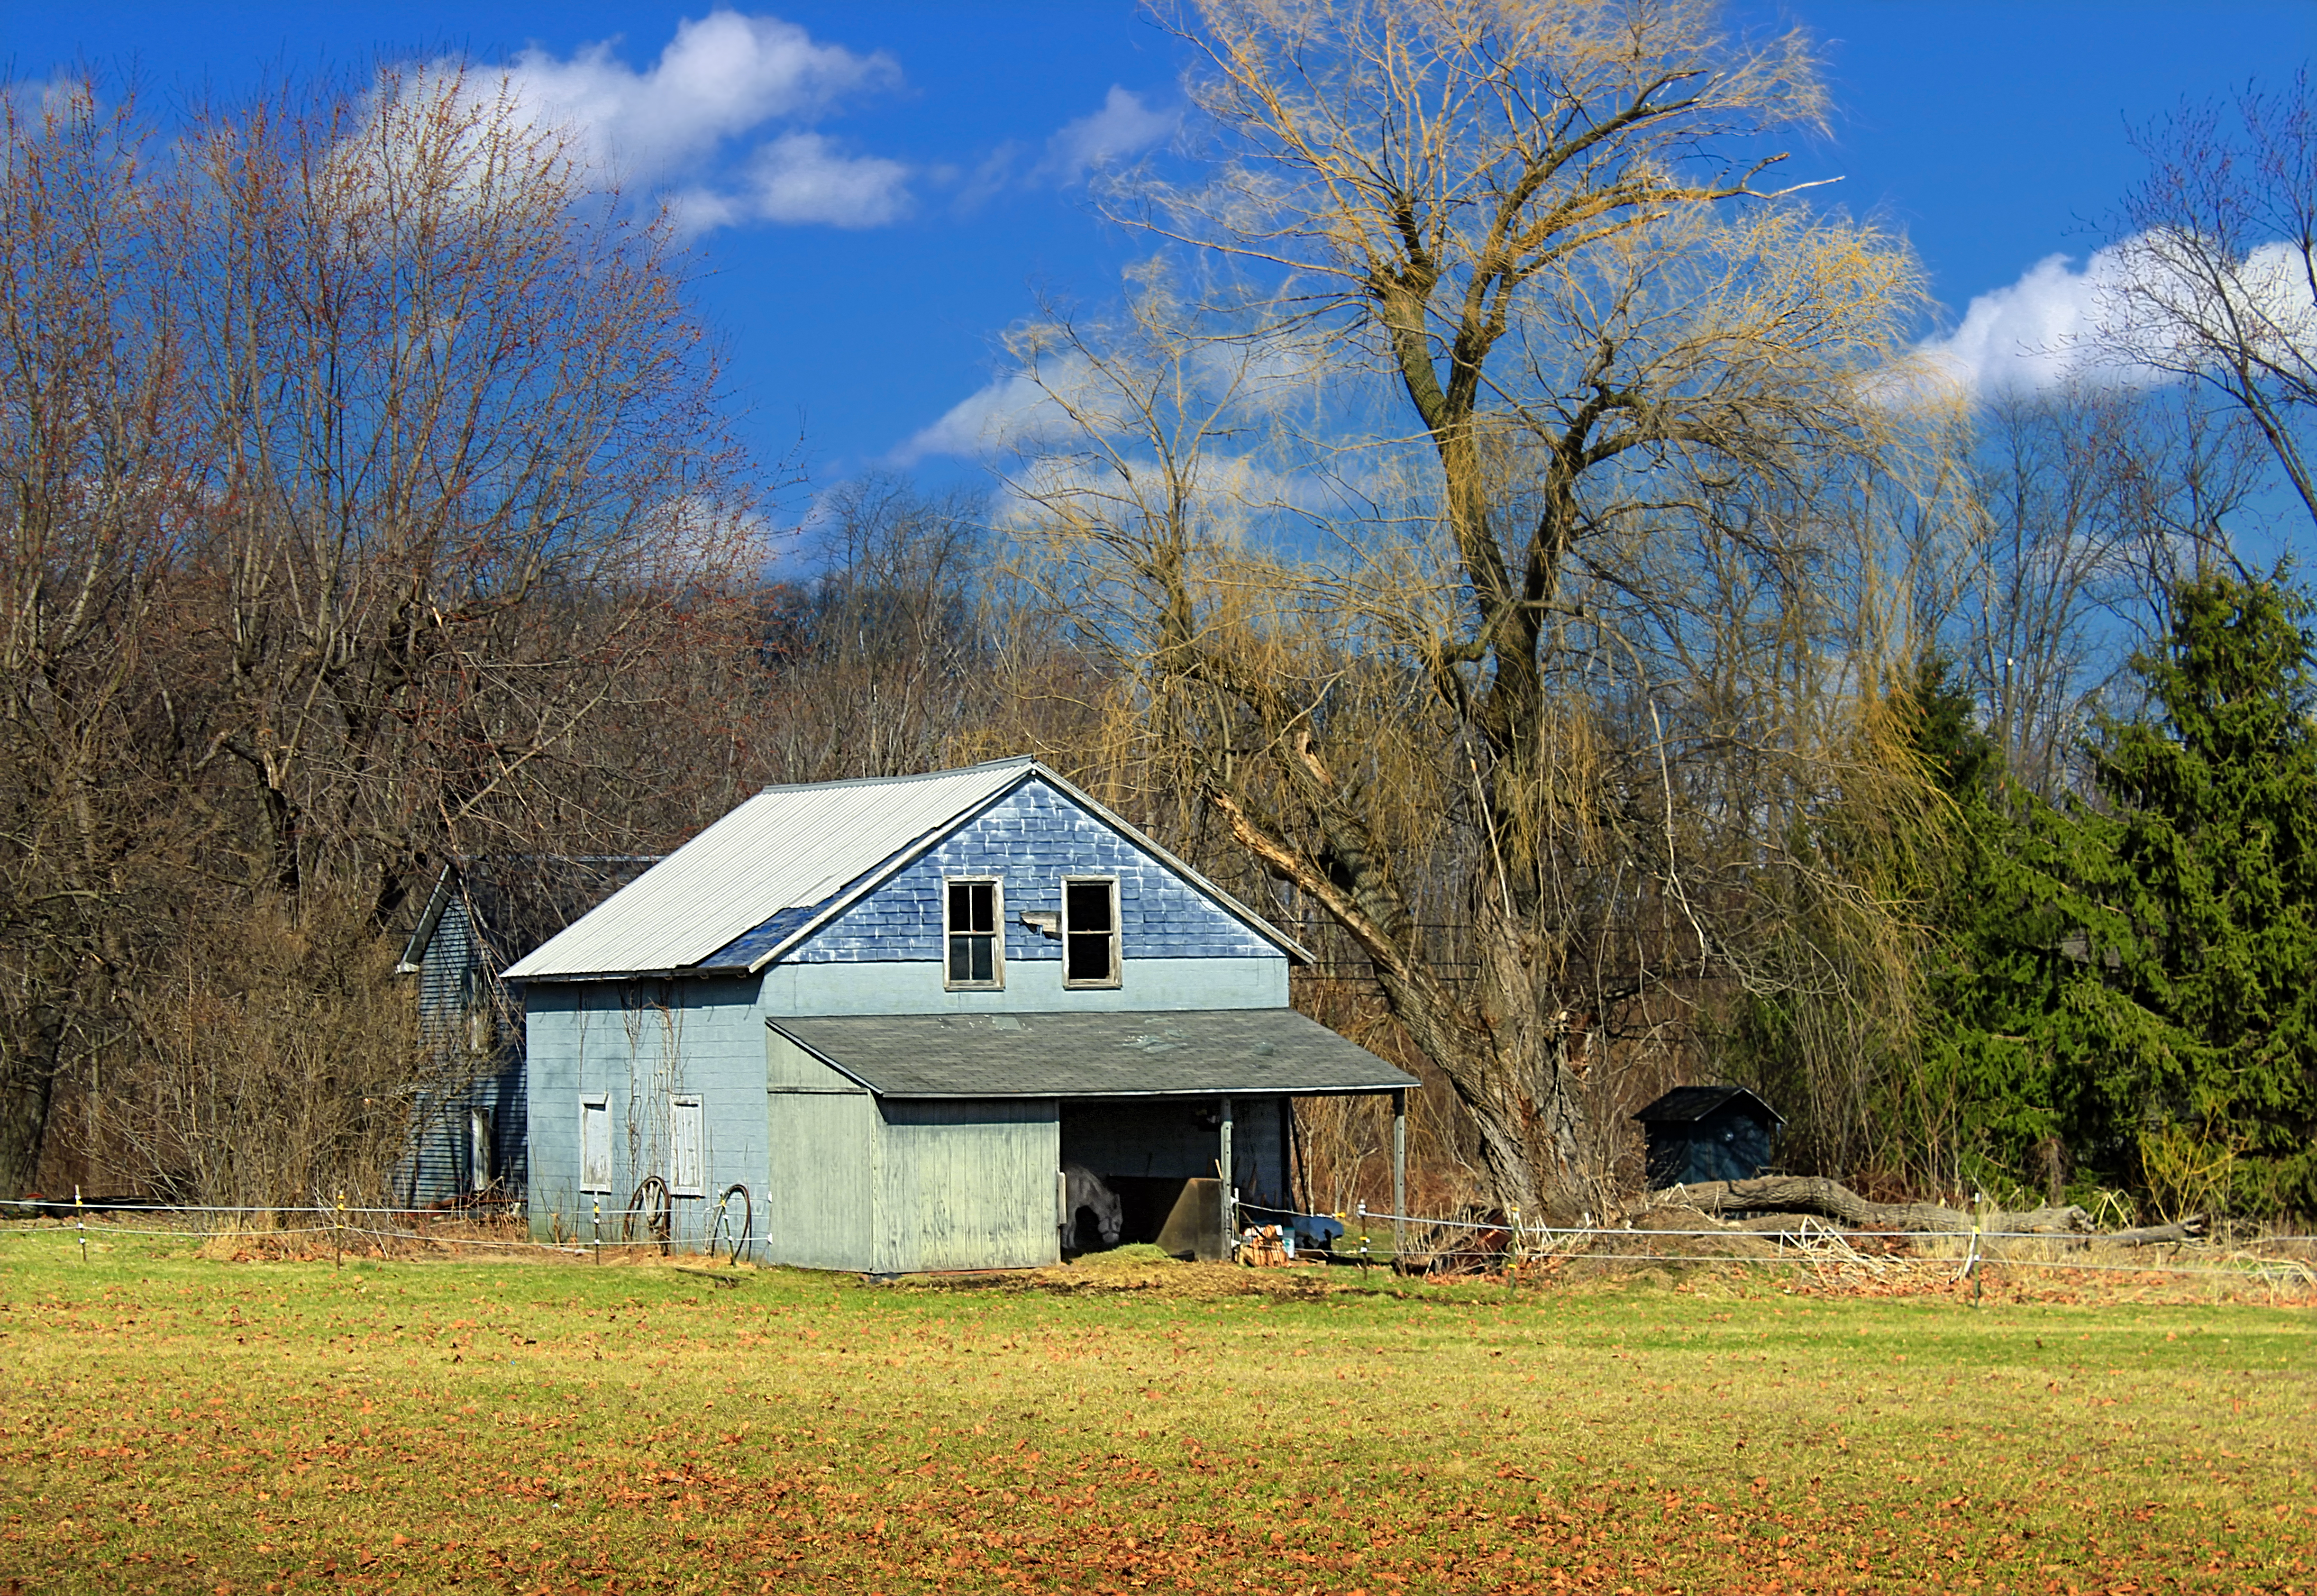
landscape, tree, grass, sky, field, farm, meadow, prairie, house, building, barn, home, hut, shack, rural, spring, cottage, pasture, autumn, cumulus, season, trees, creativecommons, clouds, pennsylvania, lehighvalley, northamptoncounty, mooretownship, woodland, rural area